Palauet de la muralla de Balaguer

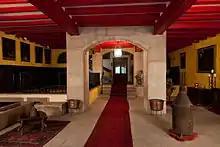
Main entrance

The manor house has its origins in the expulsion of the Jews from the former town of Balaguer in 1333, and its relocation on the other side, which would later become Plaça Mercadal. The town market has been held there every Saturday for more than 800 years.